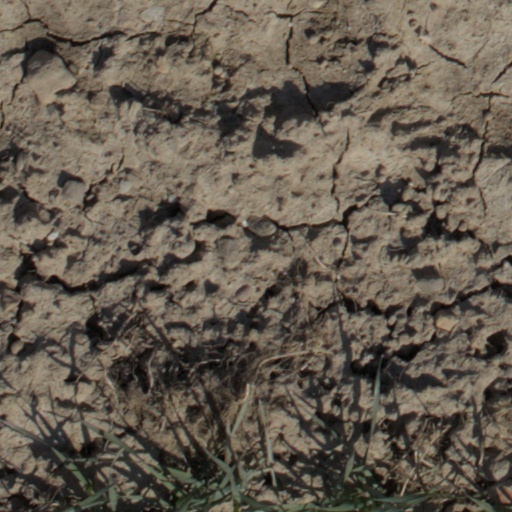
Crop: wheat